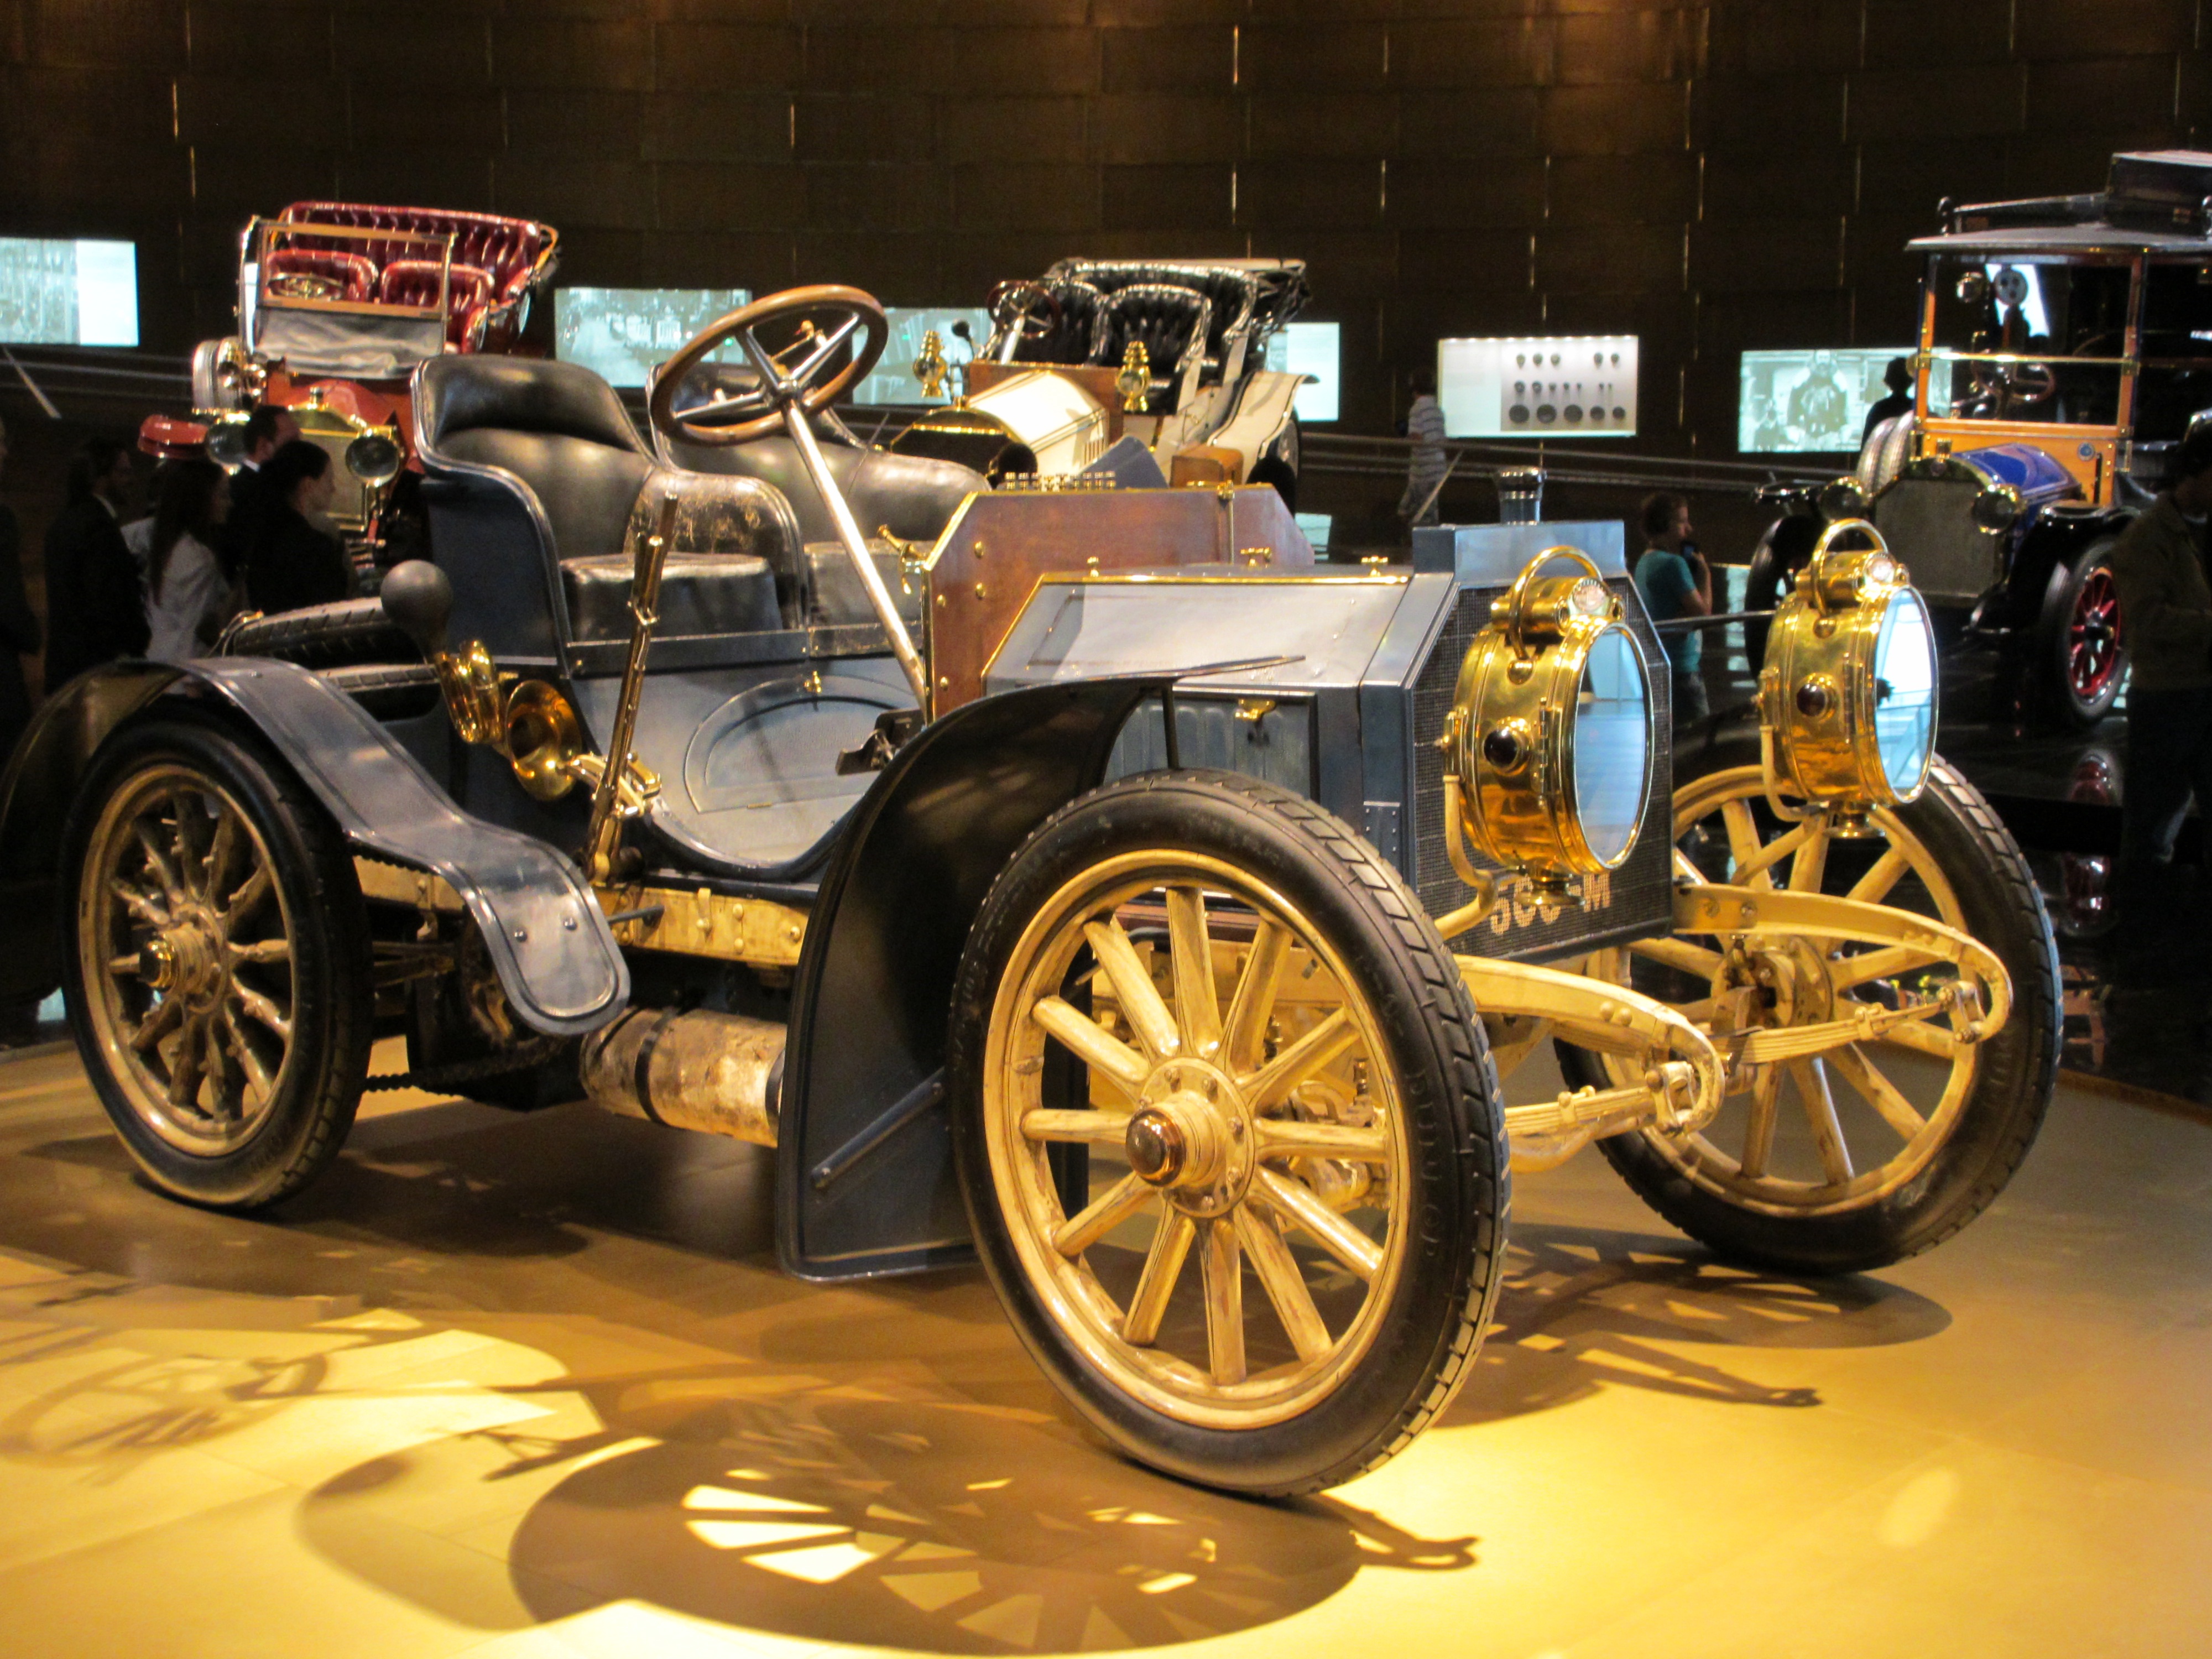
car, wheel, vehicle, museum, motor vehicle, vintage car, classic, german, stuttgart, antique car, auto show, land vehicle, touring car, automobile make, automotive design, mercedes bentz